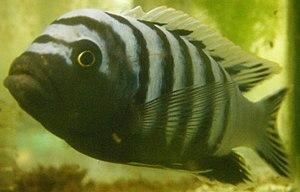
Cynotilapia est un genre de poissons de la famille des Cichlidae. Toutes sont endémiques du lac Malawi en Afrique. Victimes de la surpêche et de la pollution, certaines sont classées Vulnérables sur la Liste Rouge IUCN des espèces menacées. Un certain nombre de variétés géographiques, dont la coloration varie et les caractéristiques méristiques sont connues.